Joshua

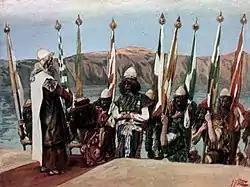
"Moses Blesses Joshua Before the High Priest" (watercolor circa 1896–1902 by James Tissot)

Joshua was a major figure in the events of the Exodus. He was charged by Moses with selecting and commanding a militia group for their first battle after exiting Egypt, against the Amalekites in Rephidim, in which they were victorious.